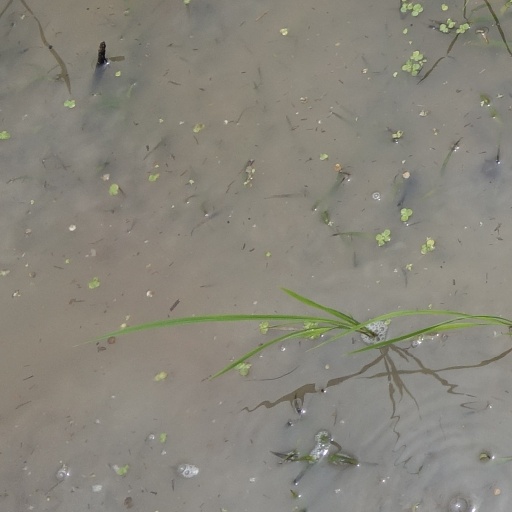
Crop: rice